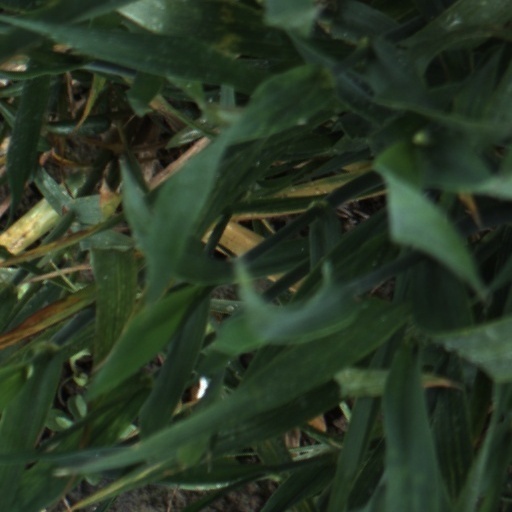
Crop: wheat